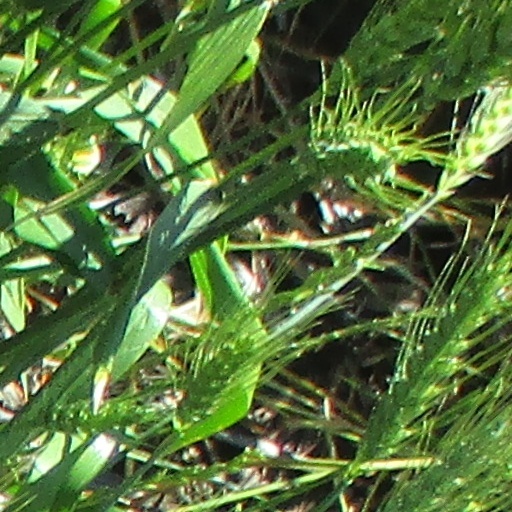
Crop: wheat